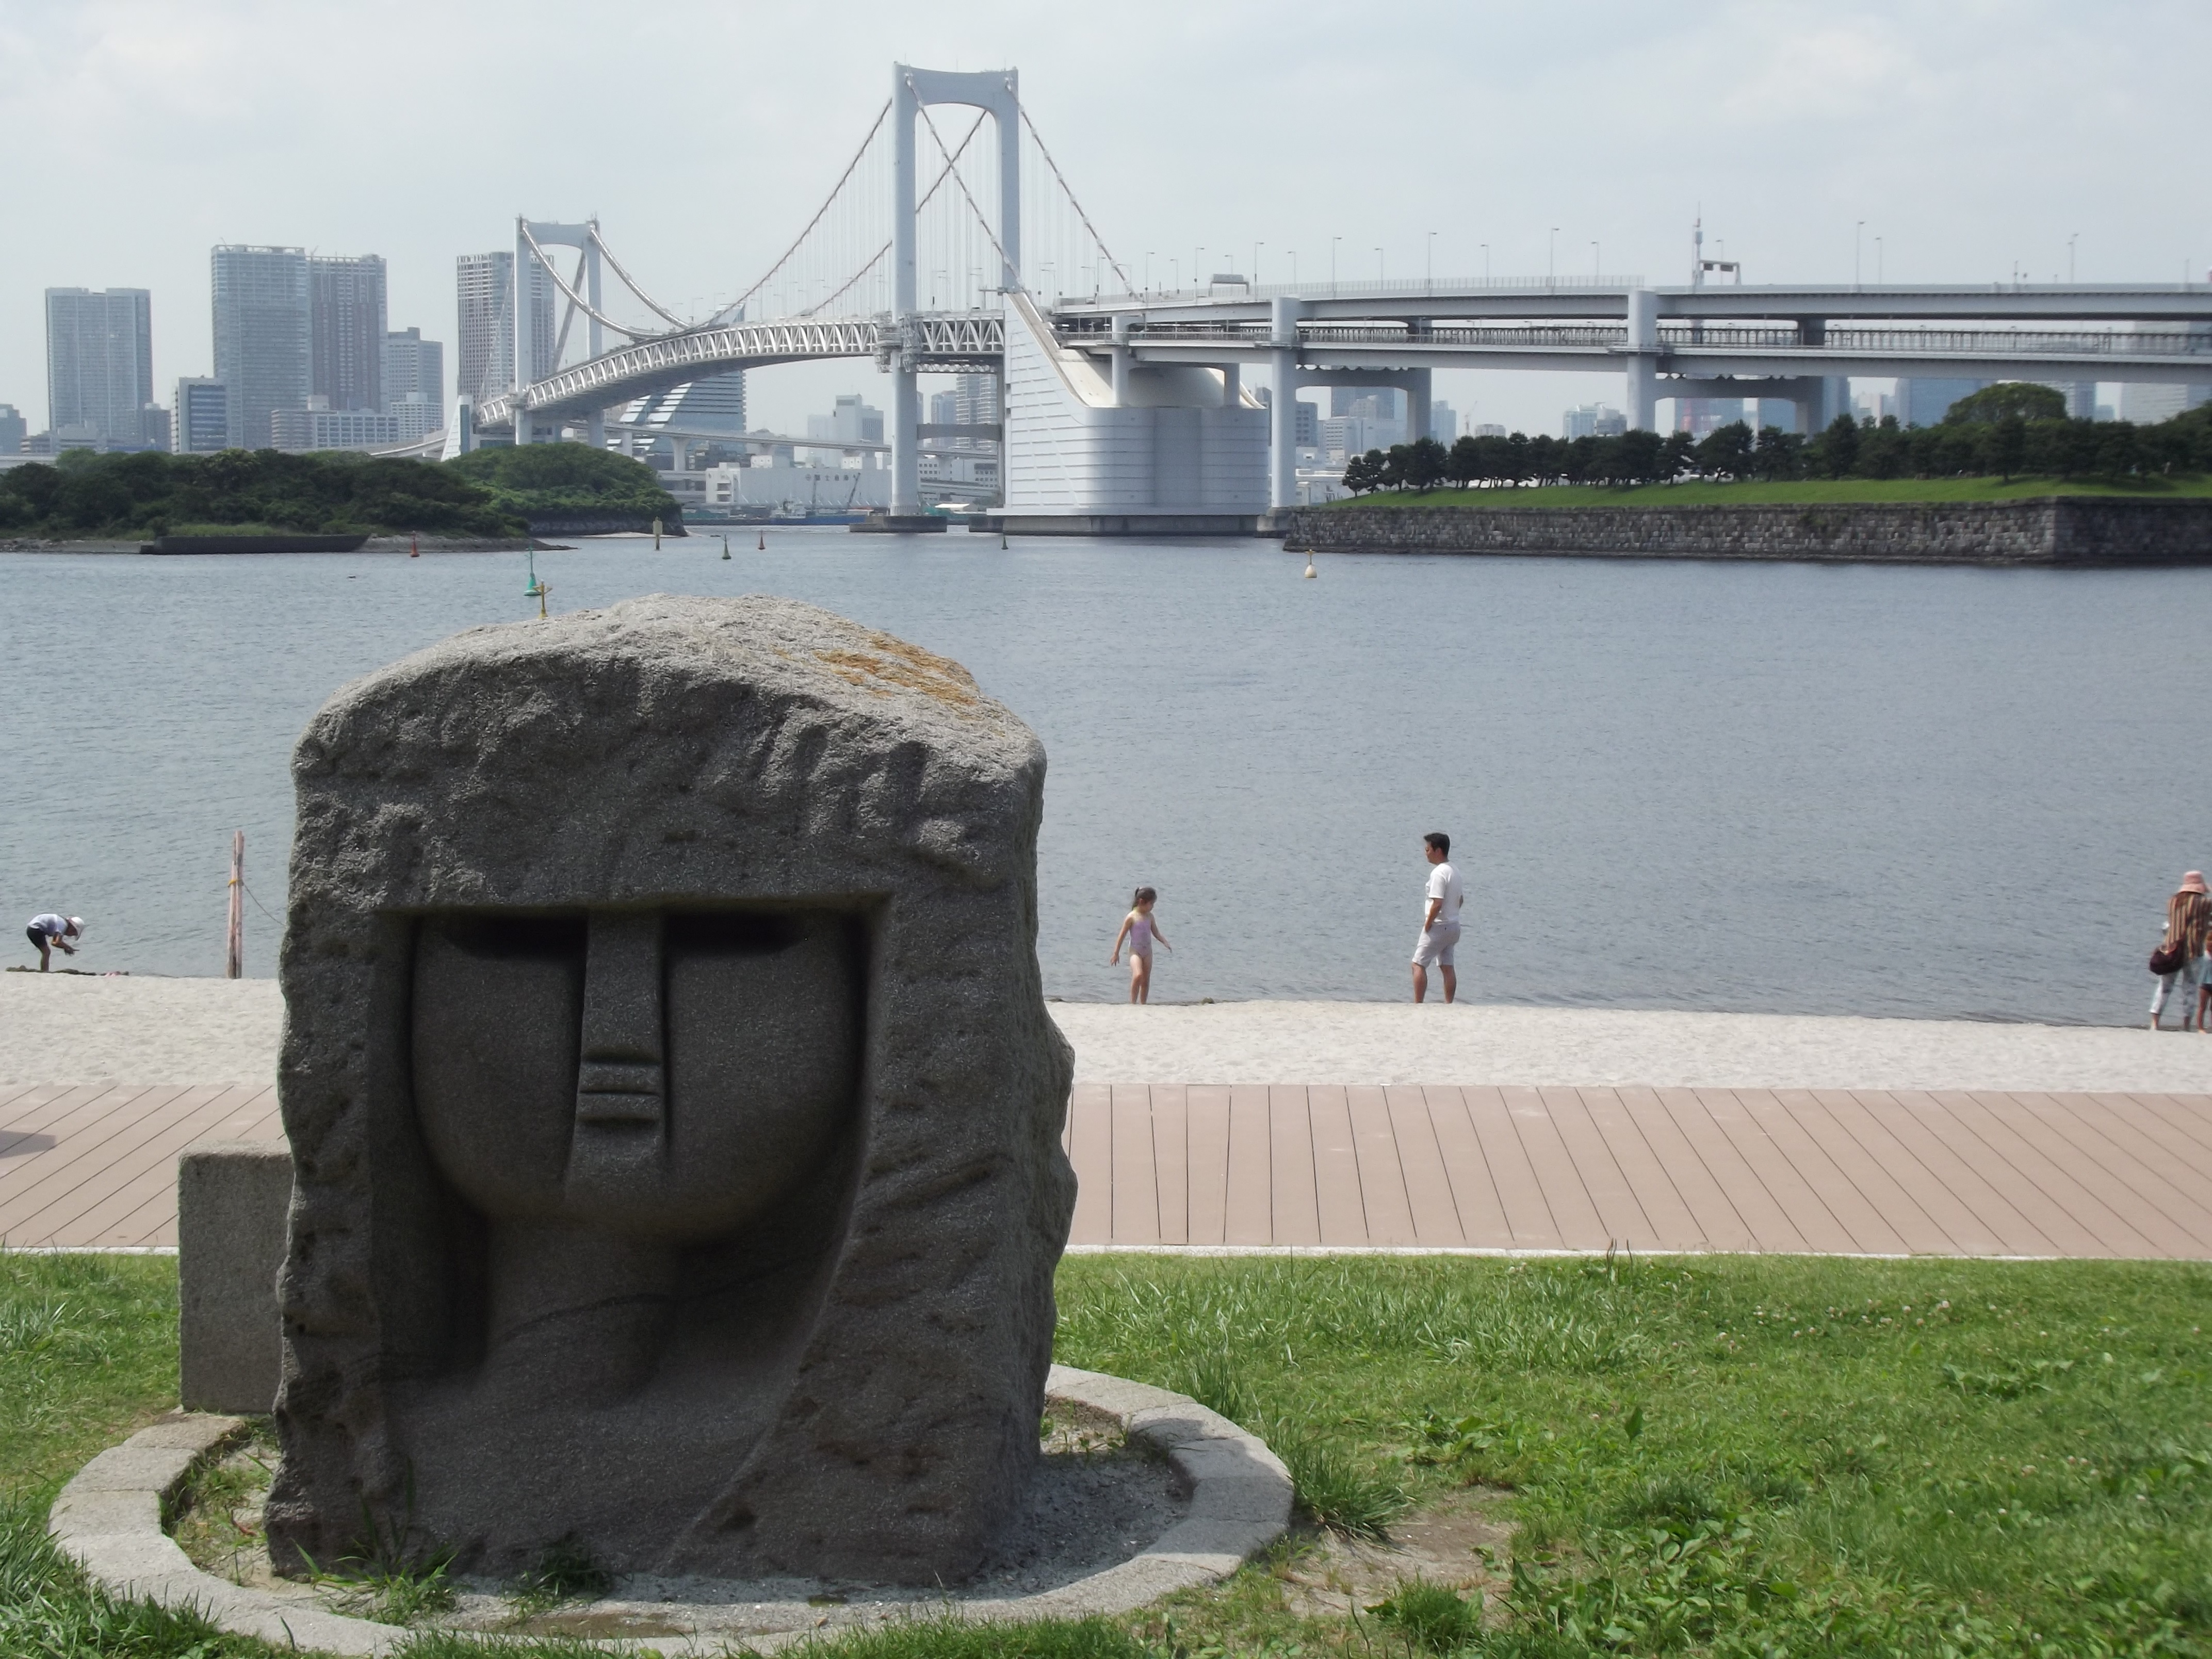
memorial